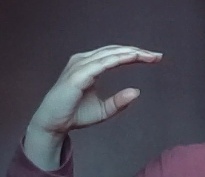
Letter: jeem